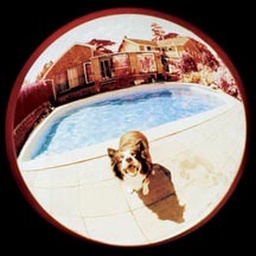
Friendly dog in forground infront of swimming pool &amp;amp; house